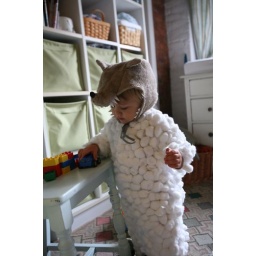
4 bags of cottonballs + hot glue gun + little white jumper = little sheep in wolf's clothing.